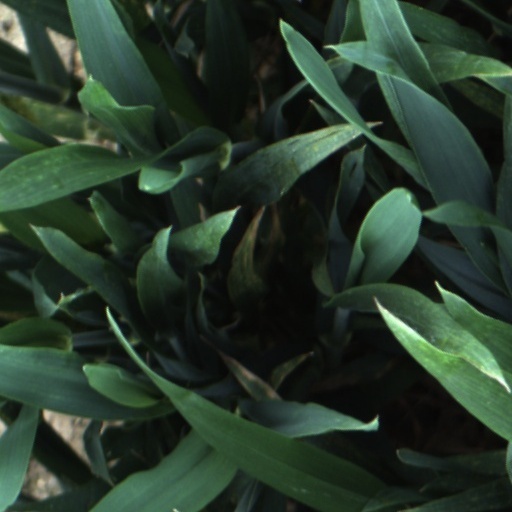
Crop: wheat